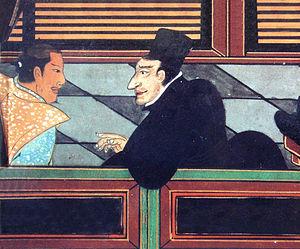
Luís Fróis, né à Lisbonne en 1532 et mort à Nagasaki le 8 juillet 1597, est un prêtre jésuite portugais. Arrivé parmi les premiers missionnaires au Japon, il est également considéré comme un des premiers japonologues. Ses lettres et son histoire du Japon sont une source importante d'informations sur cette époque.
La Compagnie de Jésus est une congrégation catholique masculine dont les membres sont des clercs réguliers appelés « jésuites ». La Compagnie est fondée par saint Ignace de Loyola, saint François Xavier, saint Pierre Favre et les premiers compagnons en 1539, et approuvée en 1540 par le pape Paul III.